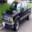
Label: pickup_truck